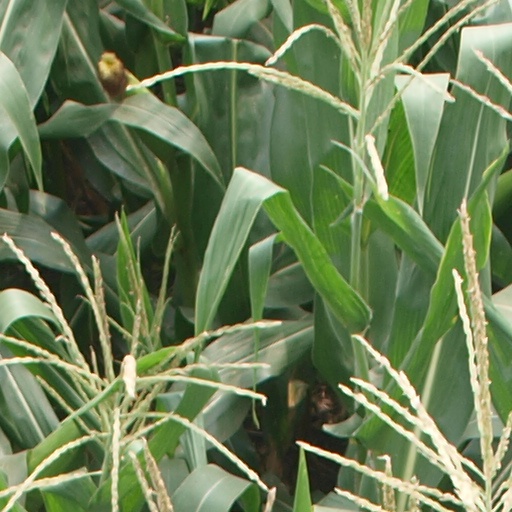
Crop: maize; corn